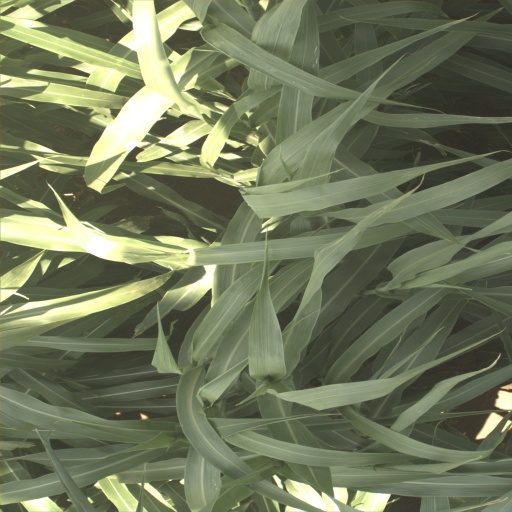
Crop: sorghum